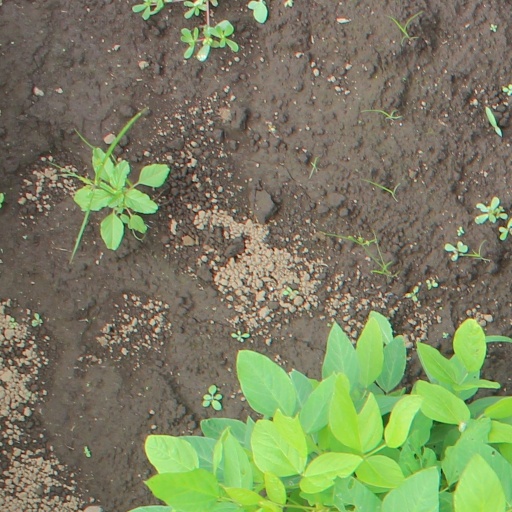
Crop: soybean